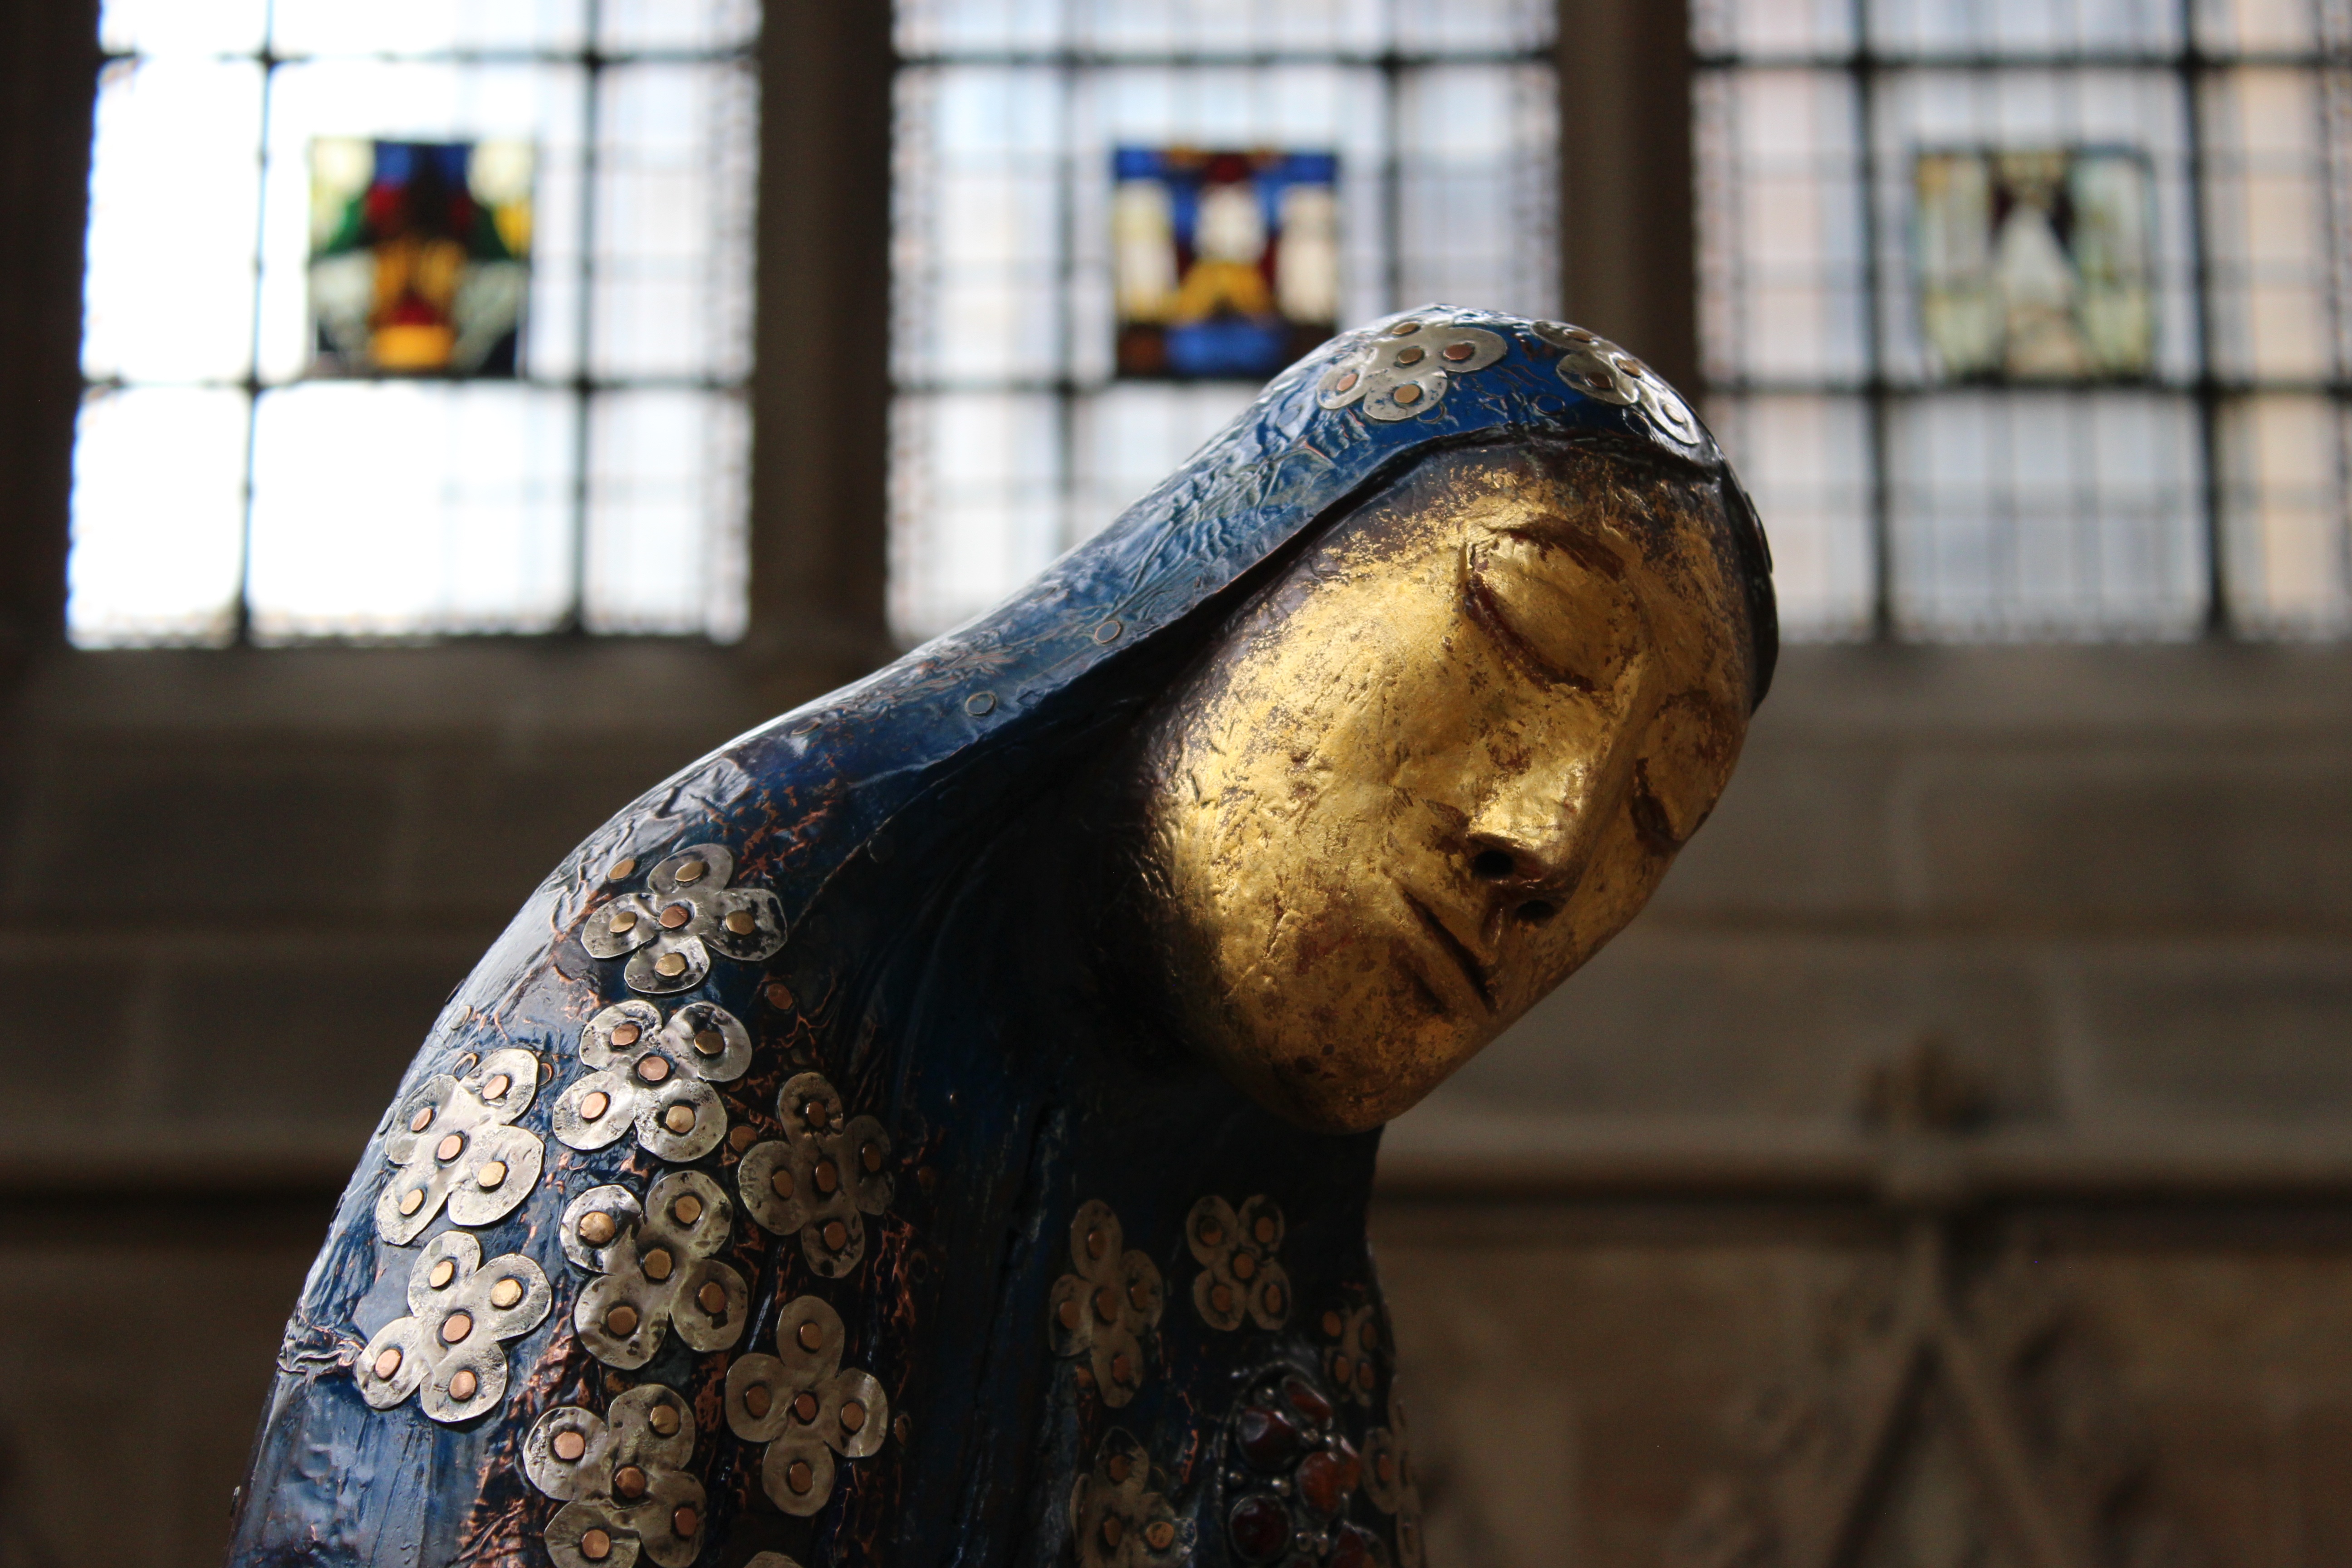
architecture, wood, old, monument, statue, symbol, color, peace, religion, church, christian, pray, sculpture, religious, catholic, christ, art, mother, temple, faith, mary, saint, jesus, christianity, holy, orthodox, sacred, historical, virgin, carving, god, madonna, catholicism, belief, mother of god, ancient history